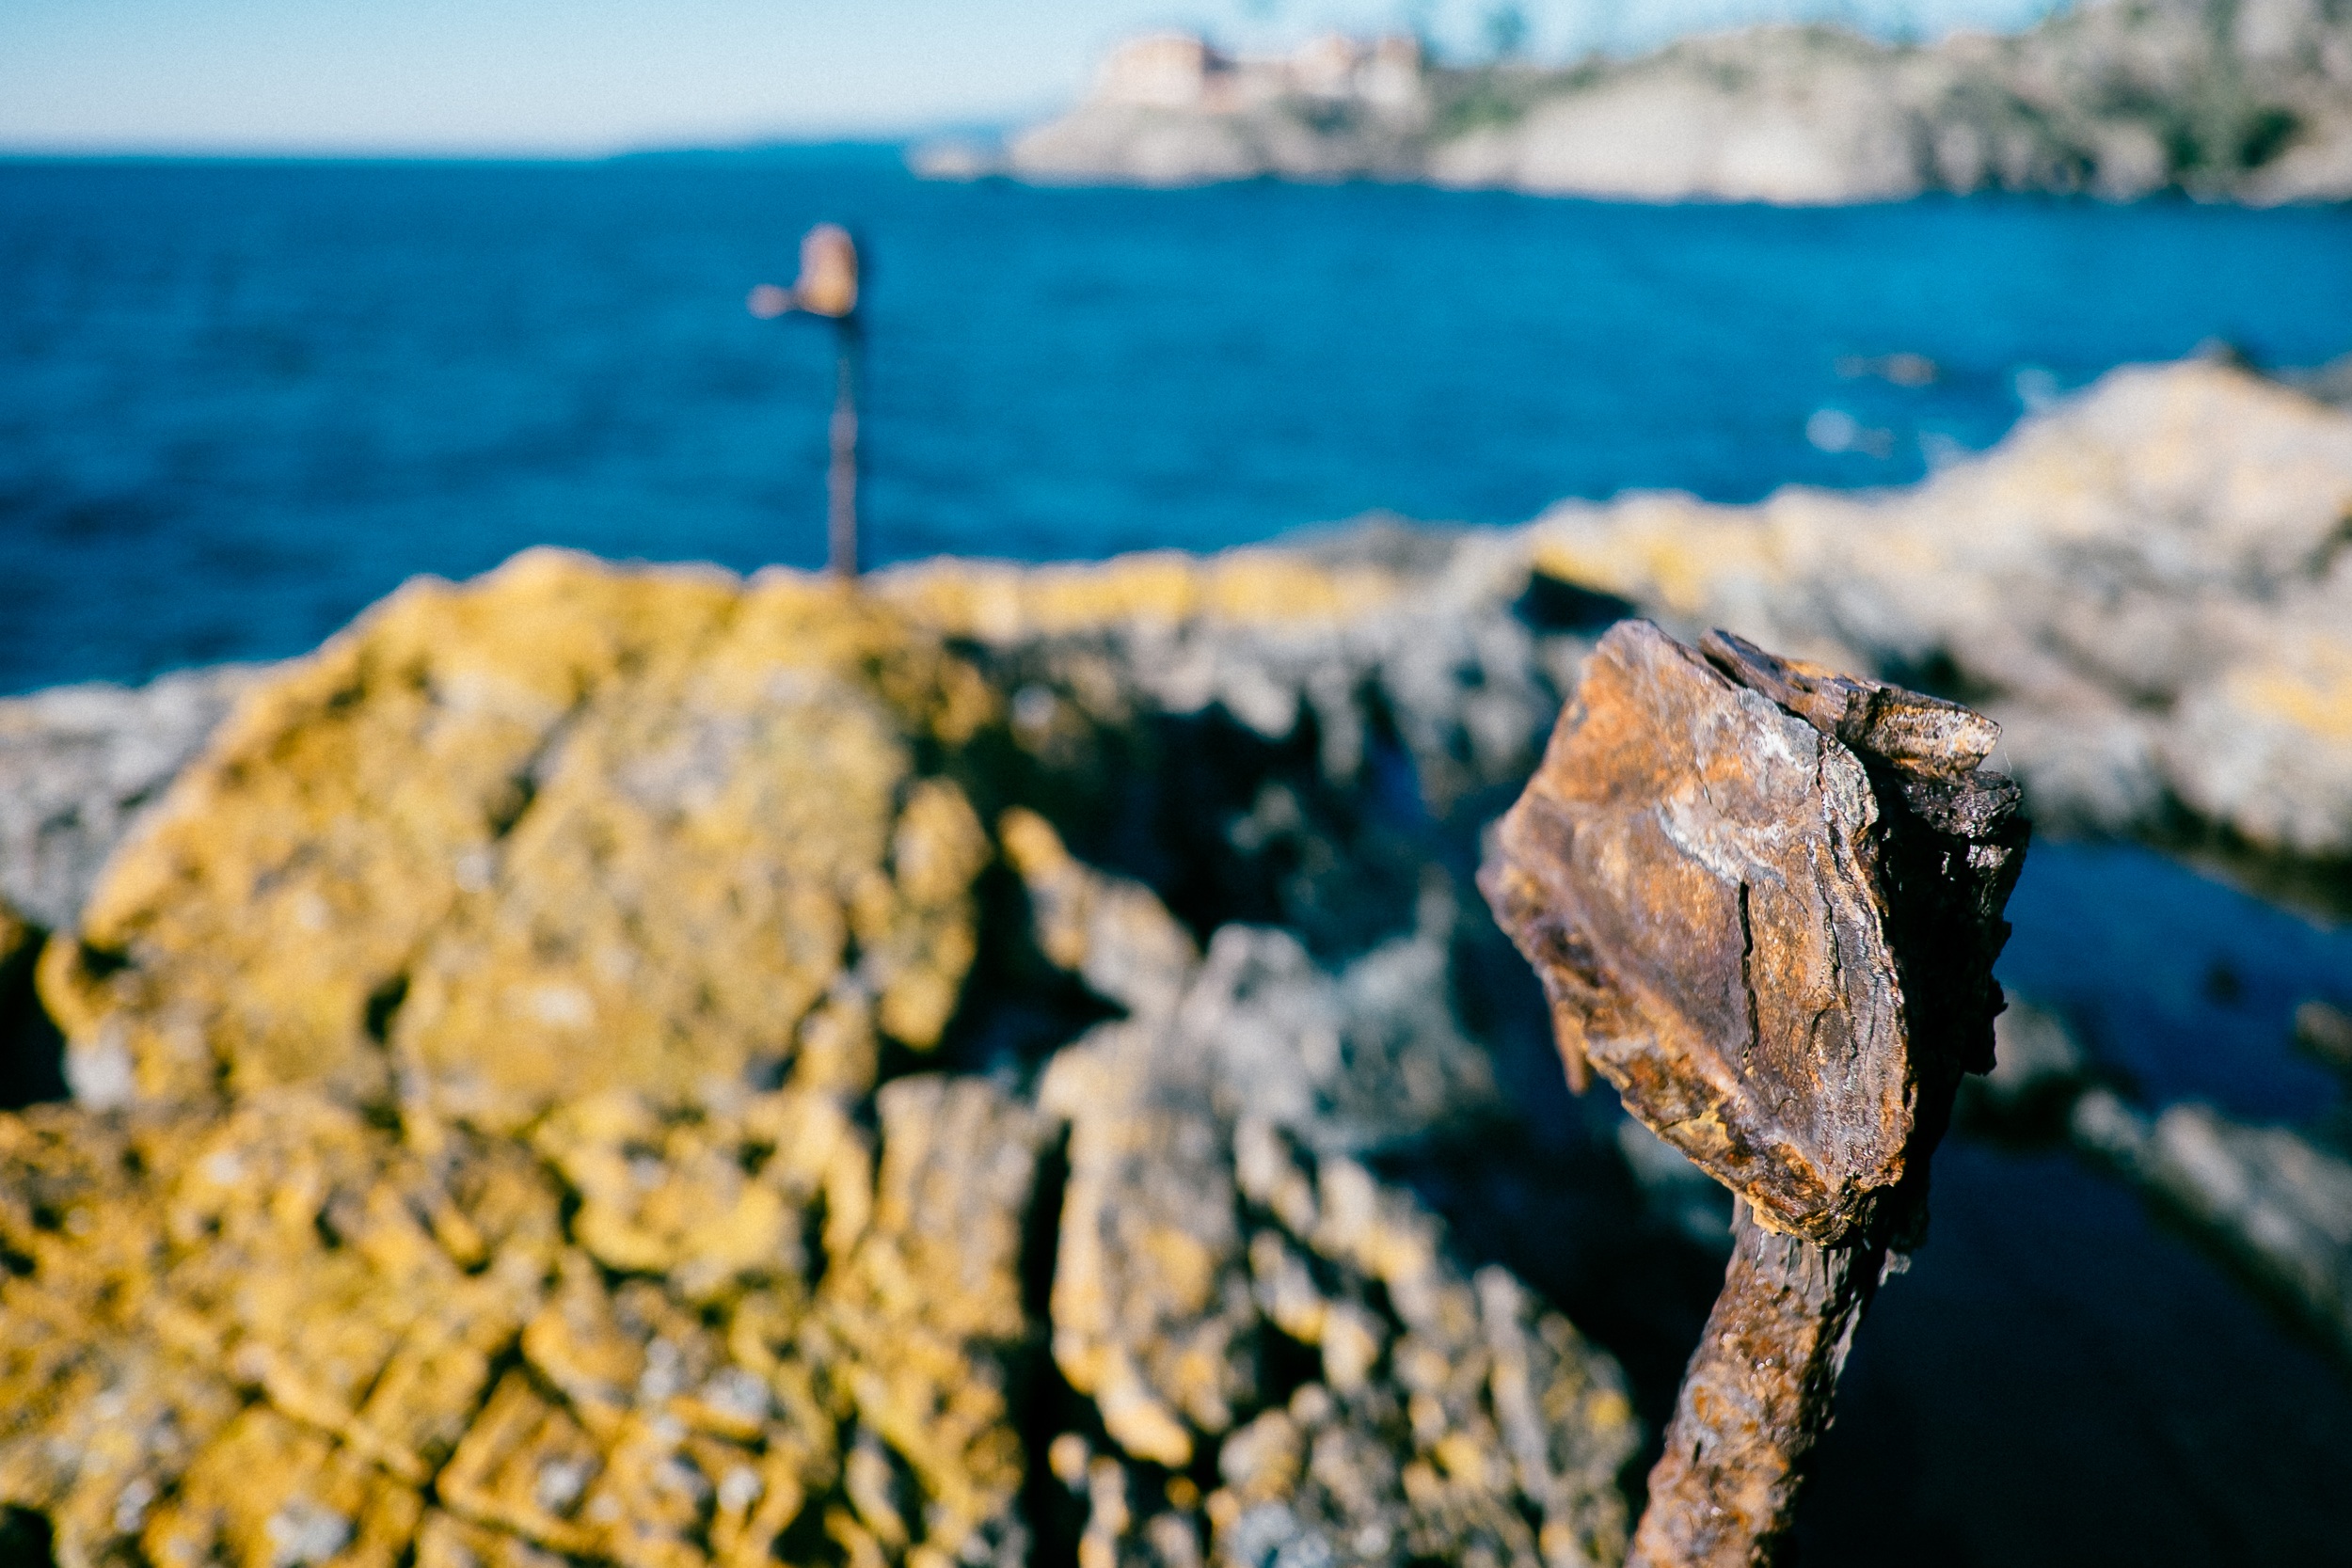
beach, sea, coast, water, nature, rock, ocean, sunlight, leaf, shore, blue, terrain, season, material, geology